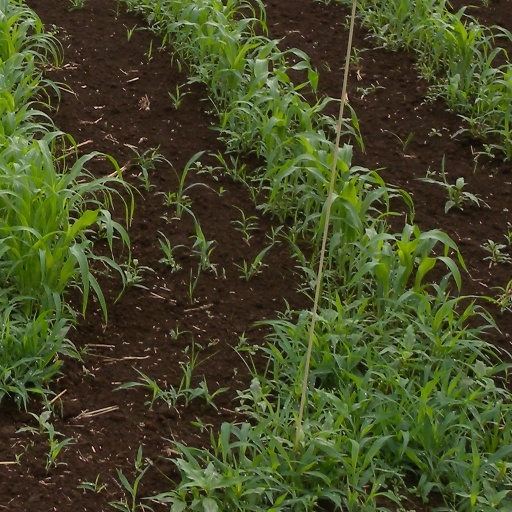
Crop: sorghum